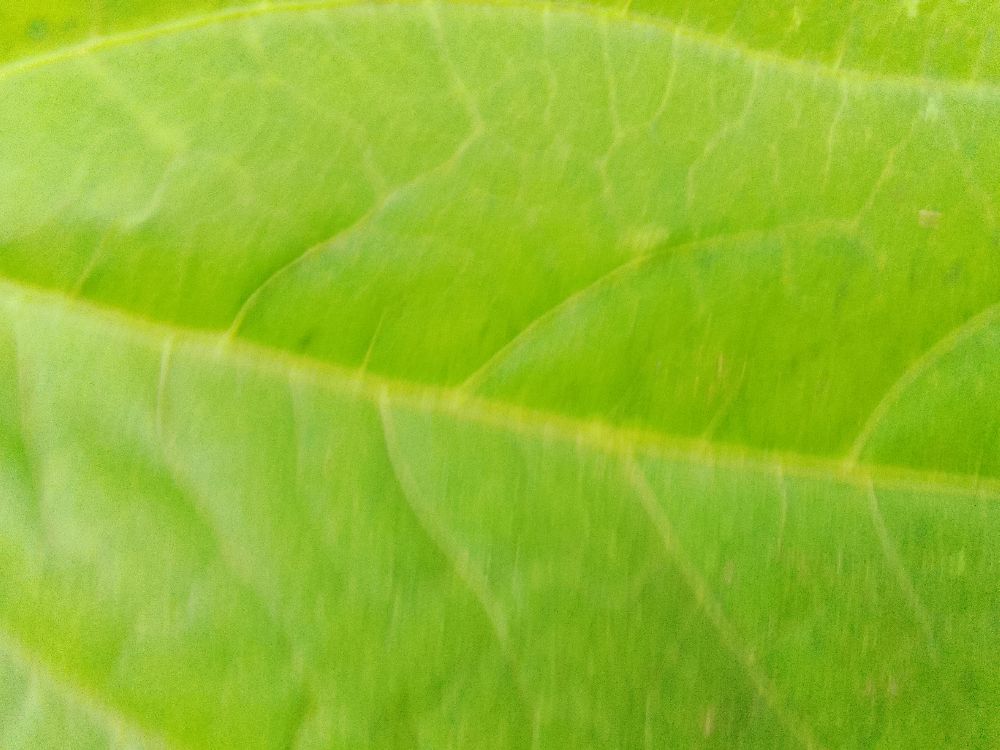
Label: healthy